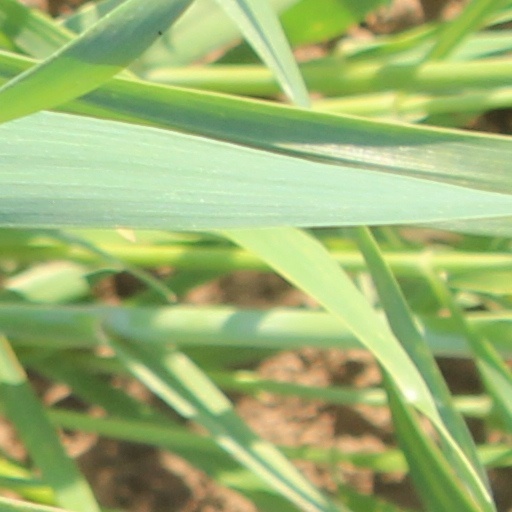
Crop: wheat